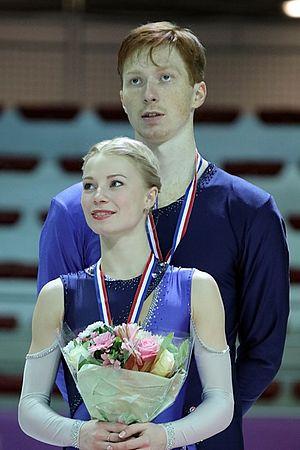
Vladimir Evgenievitch Morozov est un patineur artistique de danse sur glace russe né le 1ᵉʳ novembre 1992 à Potsdam en Allemagne. Vice-champion du monde junior 2014 avec sa partenaire Evgenia Tarasova, il fait ses débuts chez les seniors lors de la saison suivante. Le couple obtient ses premiers résultats avec deux podiums en Grand Prix puis avec une première médaille en grand championnat, le bronze aux Championnats d'Europe de Stockholm.
La finale du Grand Prix ISU est la dernière épreuve qui conclut chaque année le Grand Prix international de patinage artistique organisé par l'International Skating Union. Elle accueille des patineurs amateurs de niveau senior dans quatre catégories: simple messieurs, simple dames, couple artistique et danse sur glace.